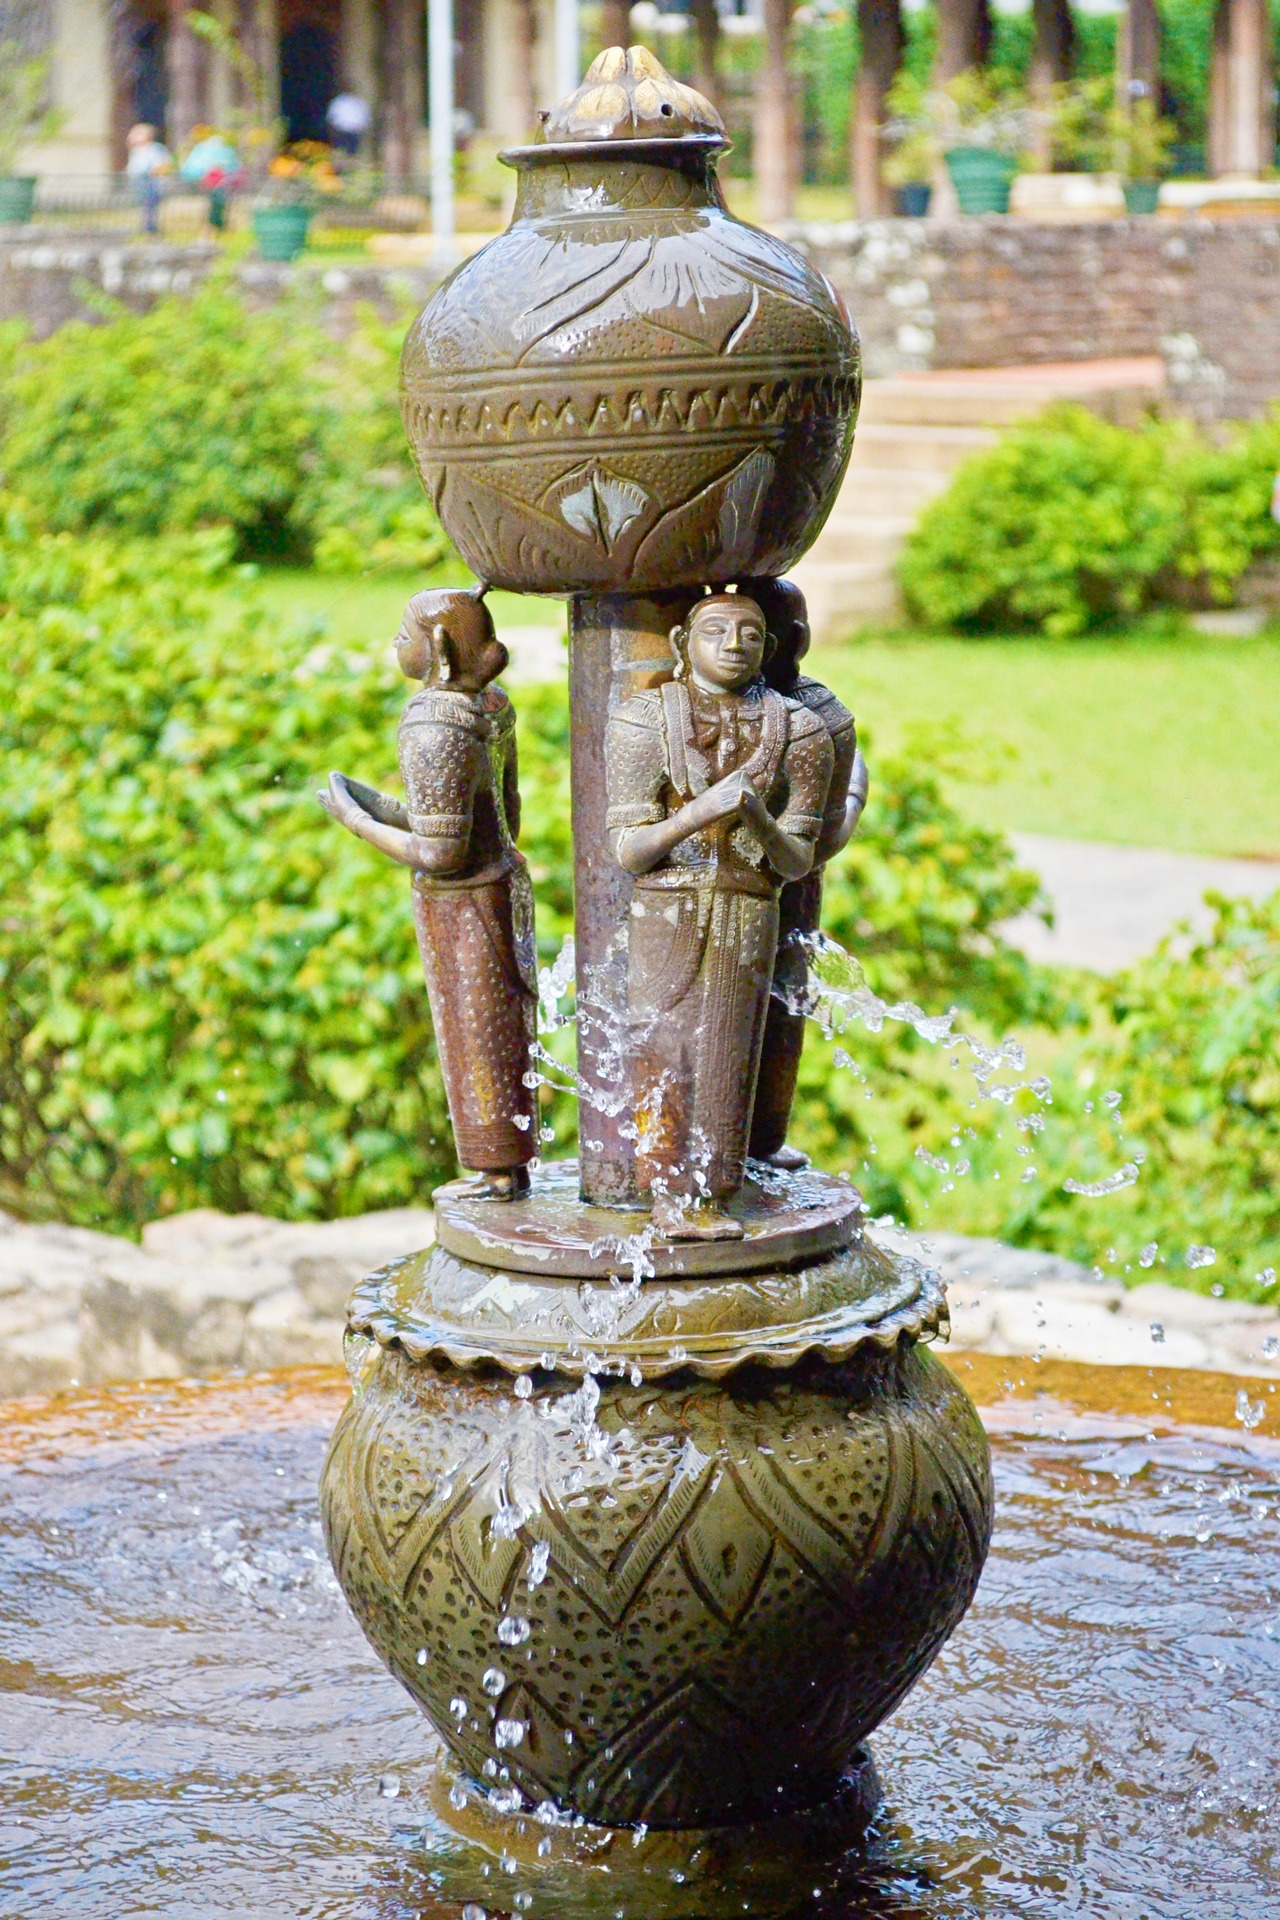
palace, monument, statue, garden, sculpture, art, fountain, carving, water feature, sri lanka, ceylon, kandy, man made object, temple of the tooth